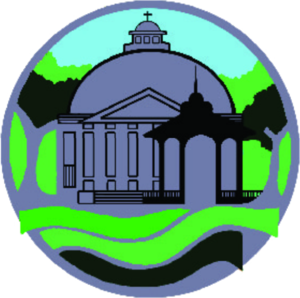
Belgrano est un des quartiers de la ville de Buenos Aires, capitale de l'Argentine. C'est un des centres commerciaux les plus importants de la ville. Il compte quelque 140 000 habitants. Historiquement, Belgrano fut d'abord un village, puis une ville ; il fut même temporairement capitale fédérale du pays pour redevenir un quartier de la grande cité.